UC San Diego School of Medicine

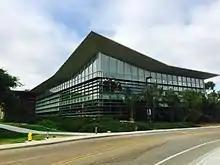
The south expansion of WongAvery Library

In 2010, the school altered its curriculum, and designated the plan "Integrated Scientific Curriculum", to emphasize ambulatory experience and better prepare students for medical practice. The first two years consist of classroom learning based on topical units, followed by two years of clinical rotations.